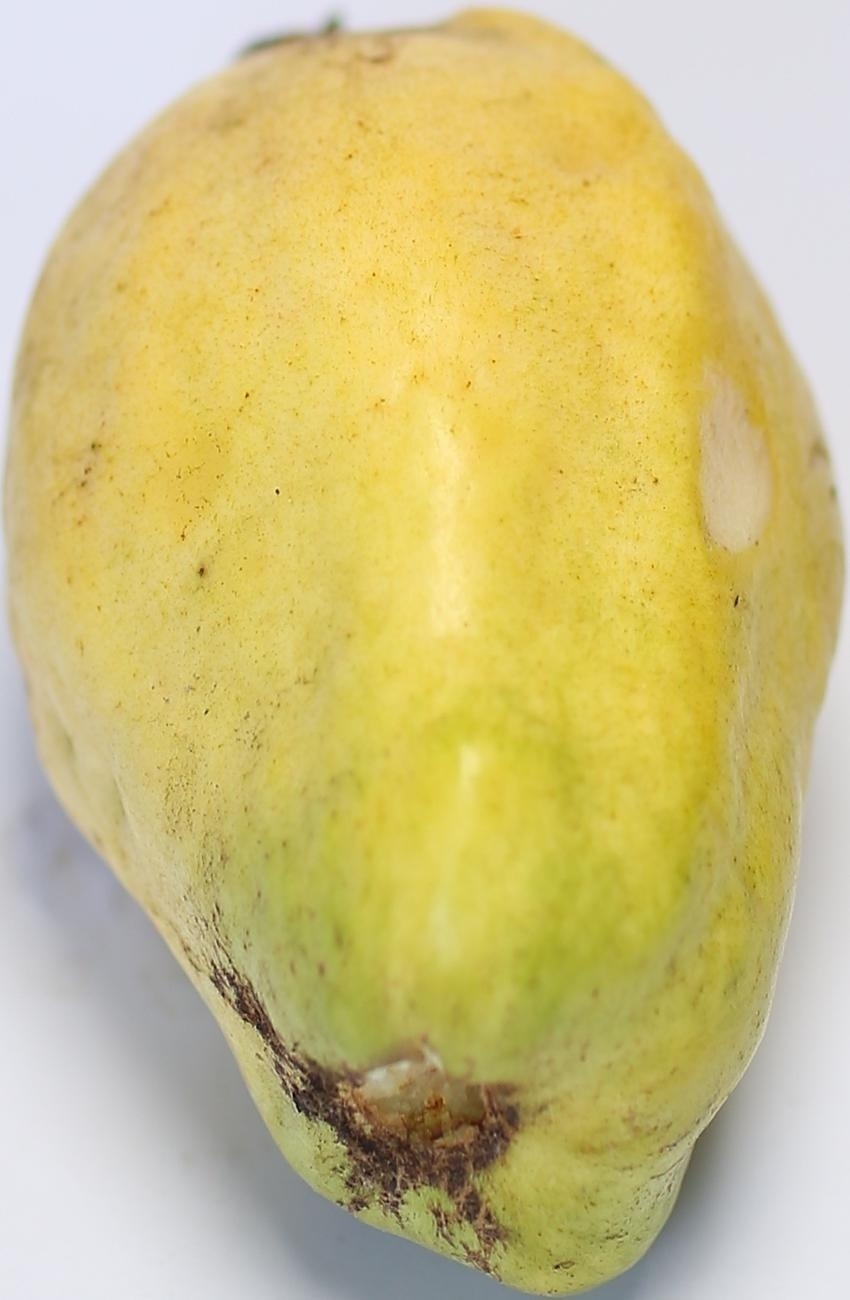
Maturity: mature-green
Variety: thadhrami